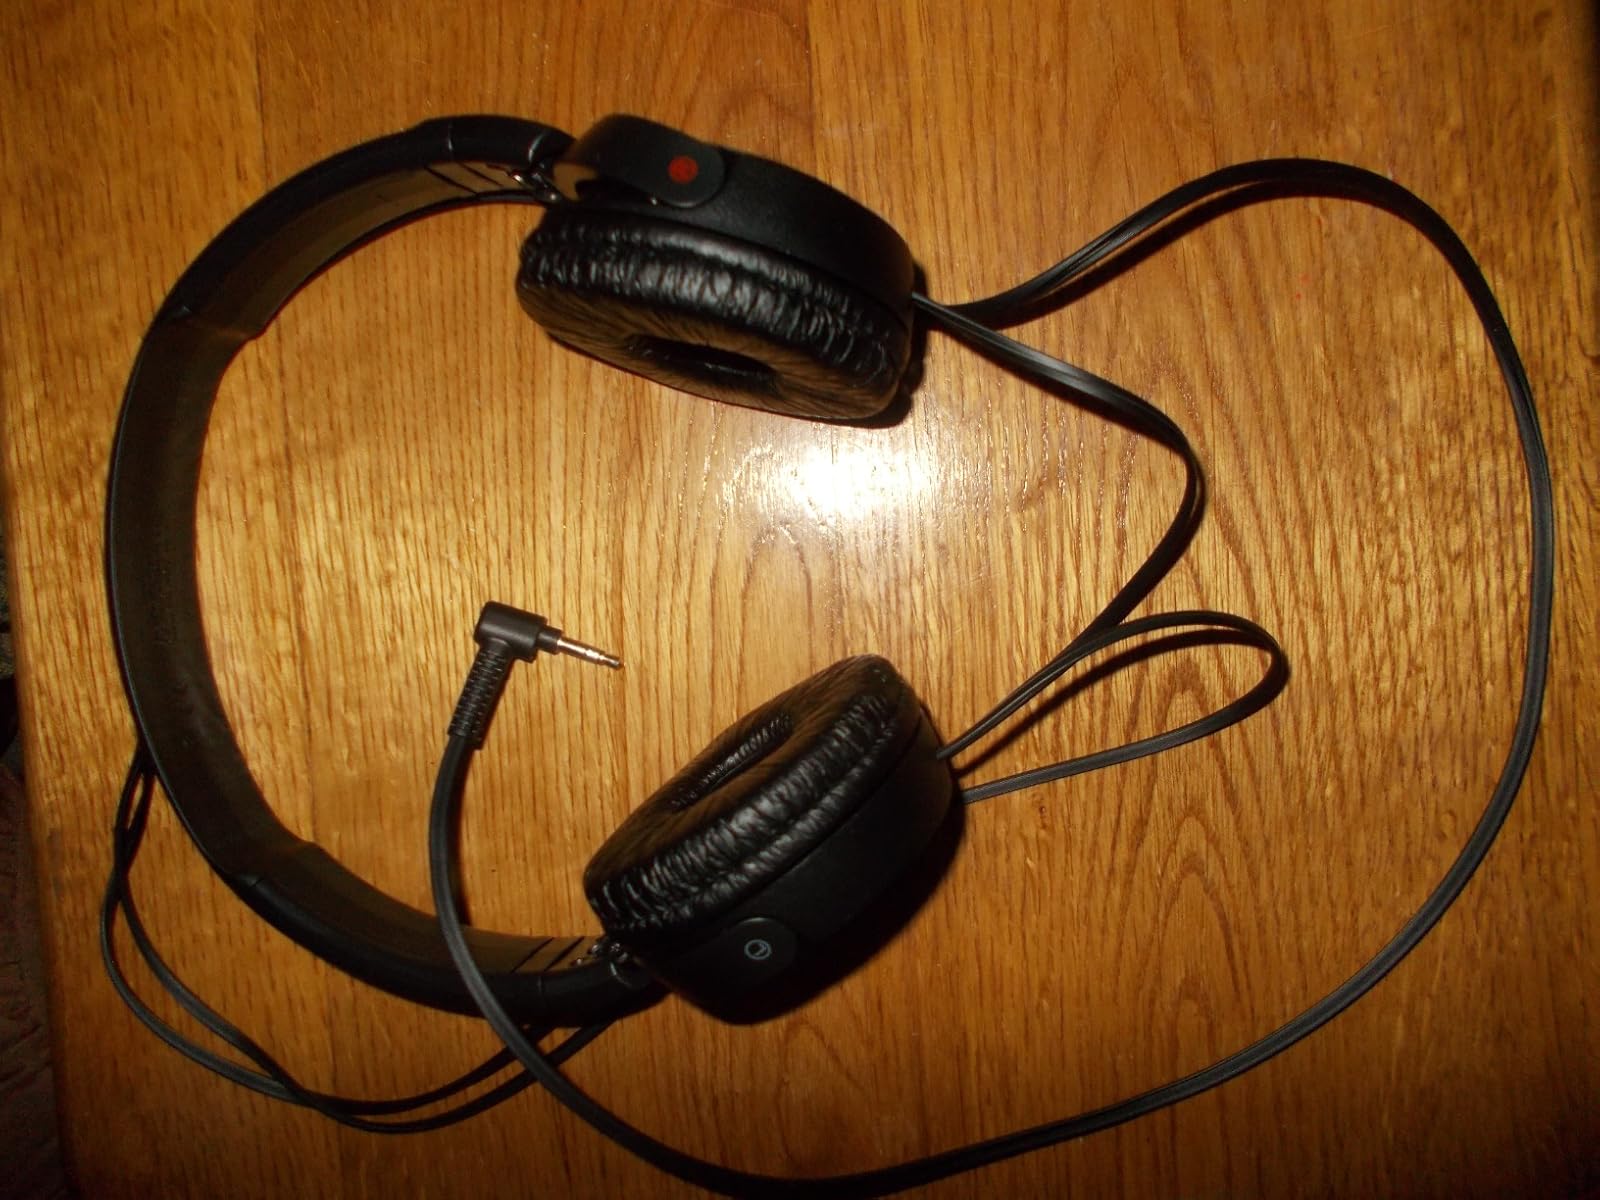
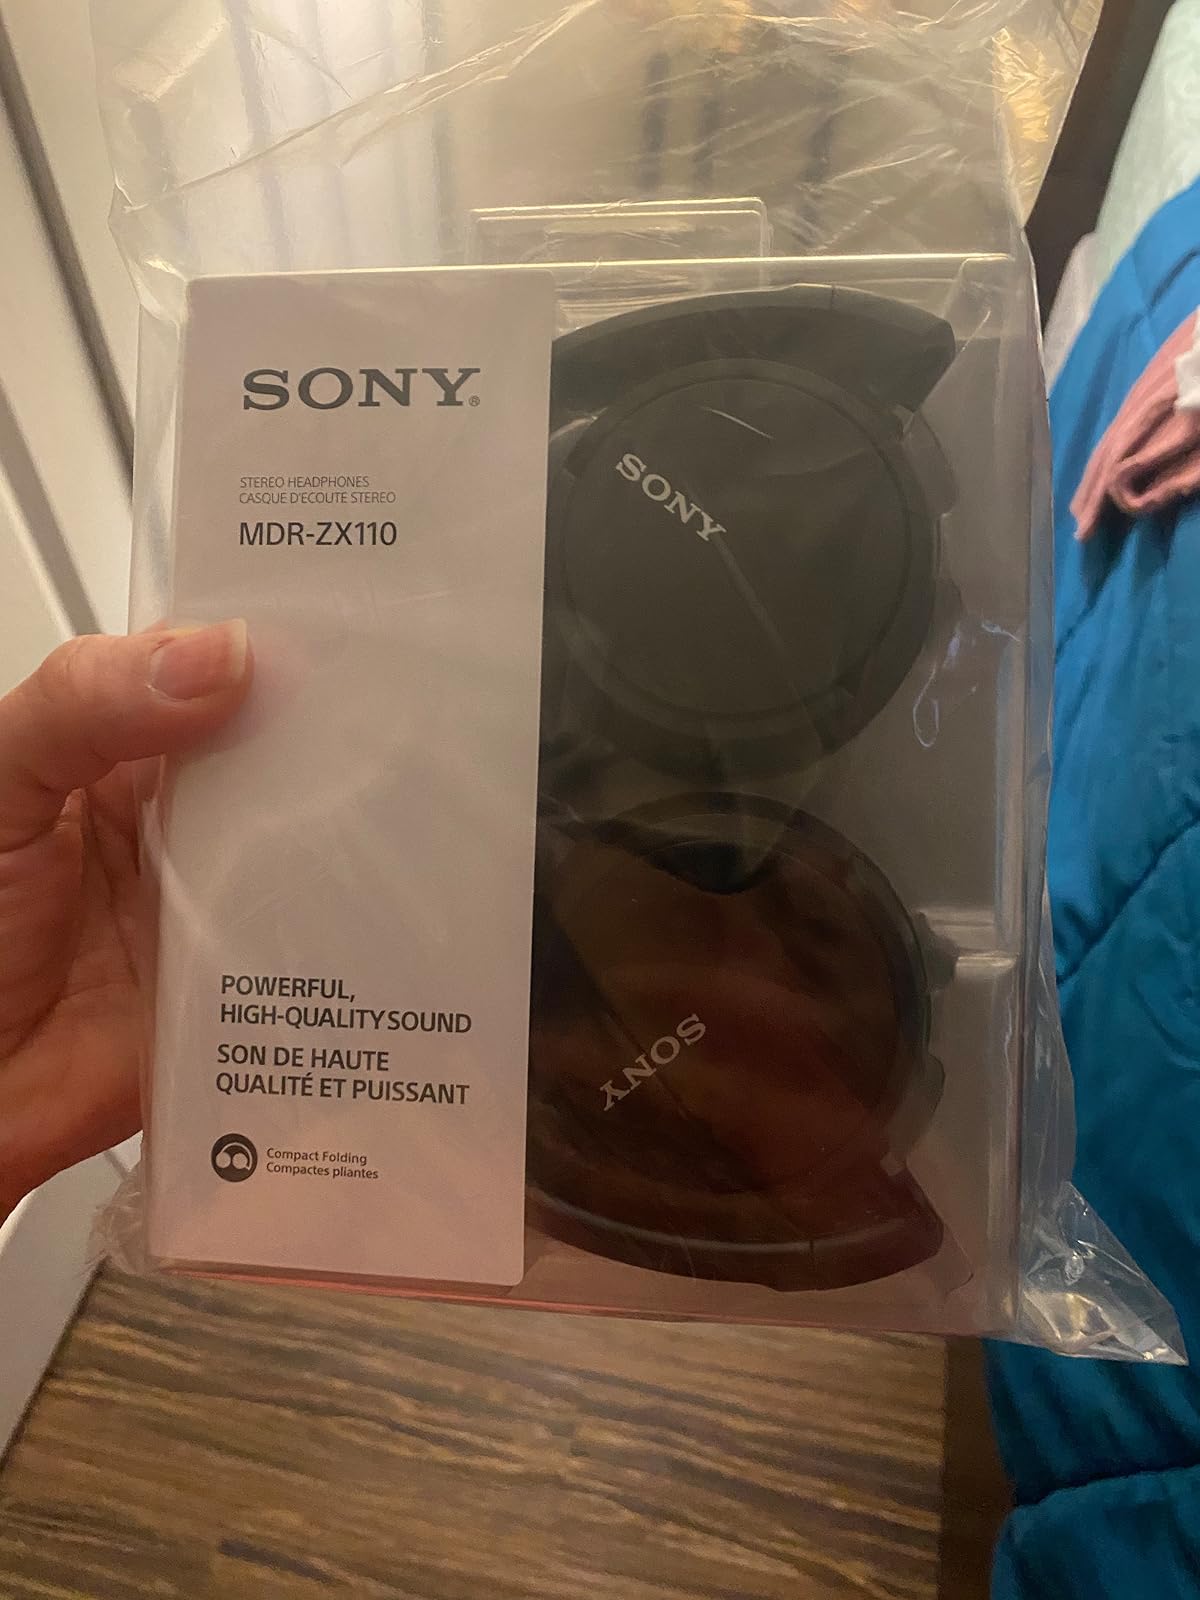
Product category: headphones
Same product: yes